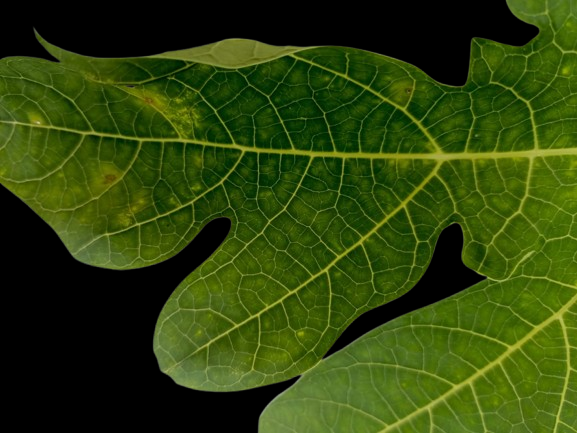
Crop: Papaya
Label: Curled_Yellow_Spot